Balboa, León

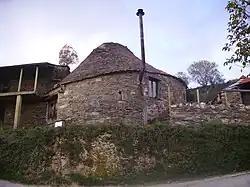
Palloza in Canteixeira

Although Galician names are unofficial, they are the original and commonly used by the inhabitants of the municipality, since the names in Castilian are mere translations of the original names.